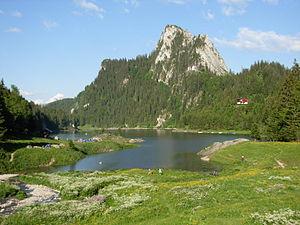
Le lac de Taney ou lac de Tanay est un lac de montagne situé à 1 408 mètres d'altitude dans le canton du Valais en Suisse, sur la commune de Vouvry, dans le Chablais valaisan.